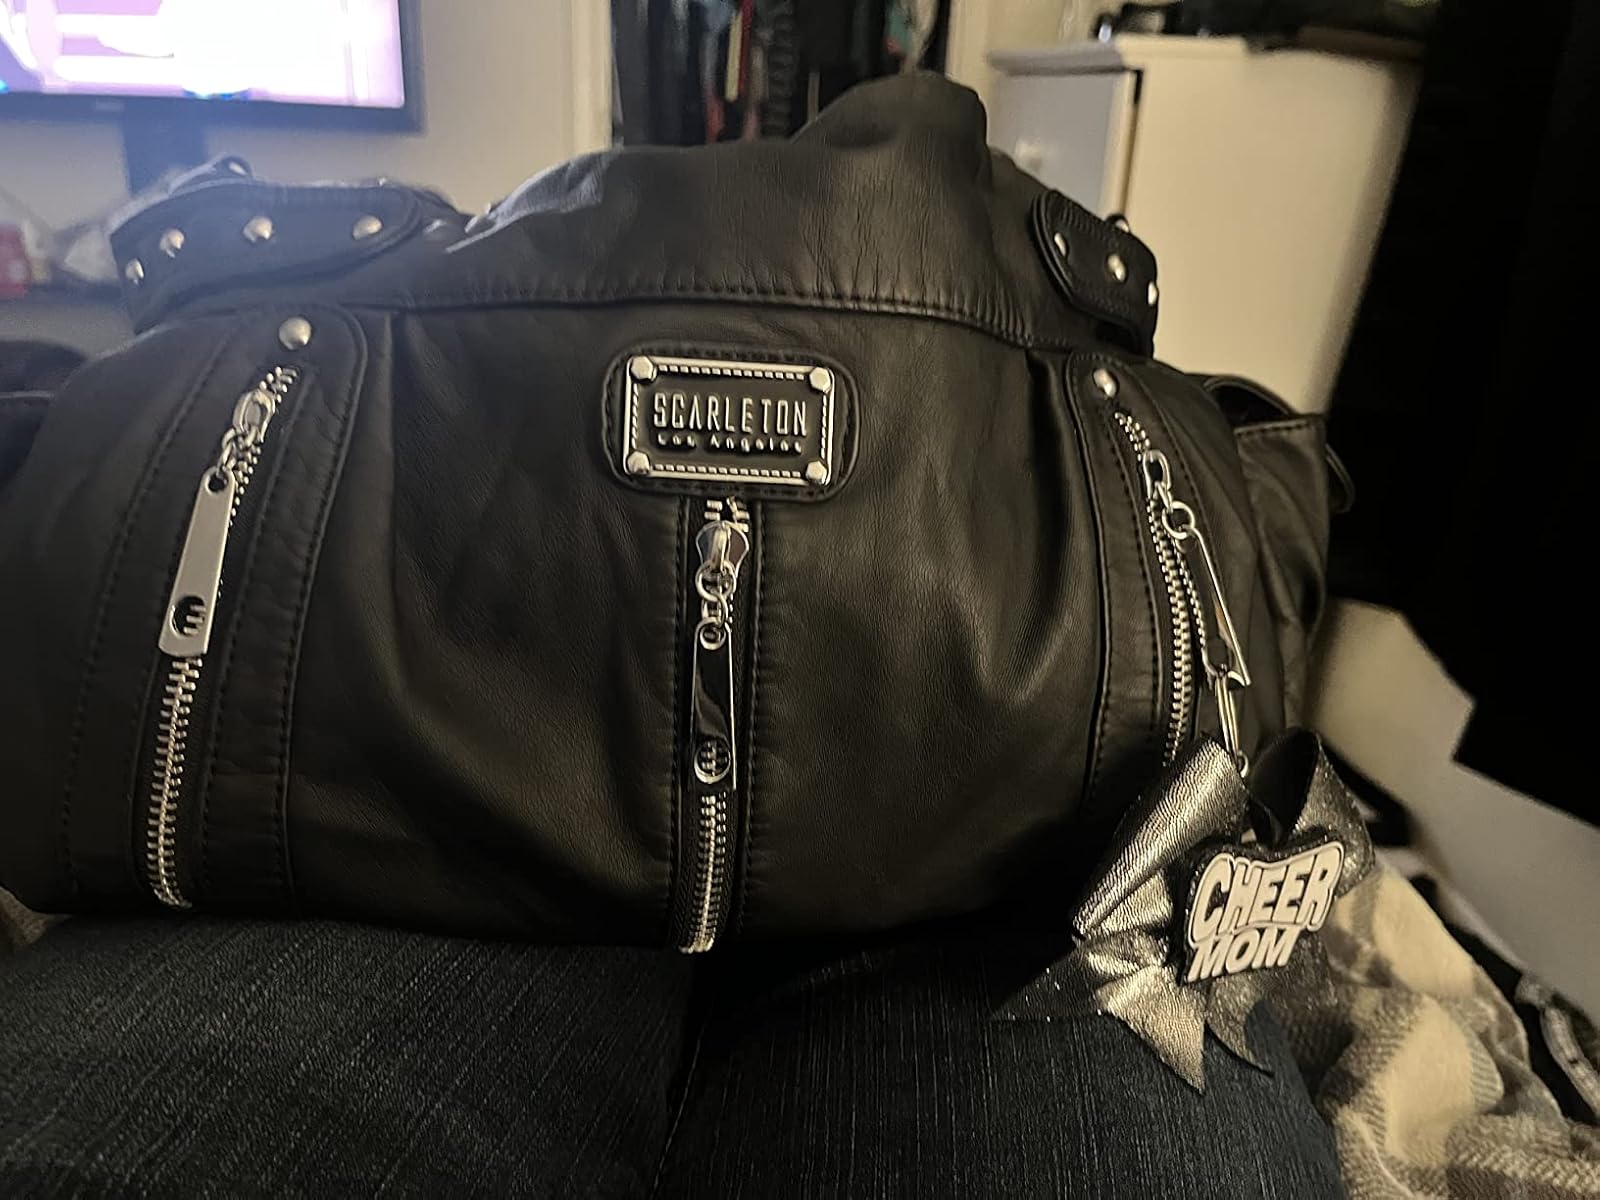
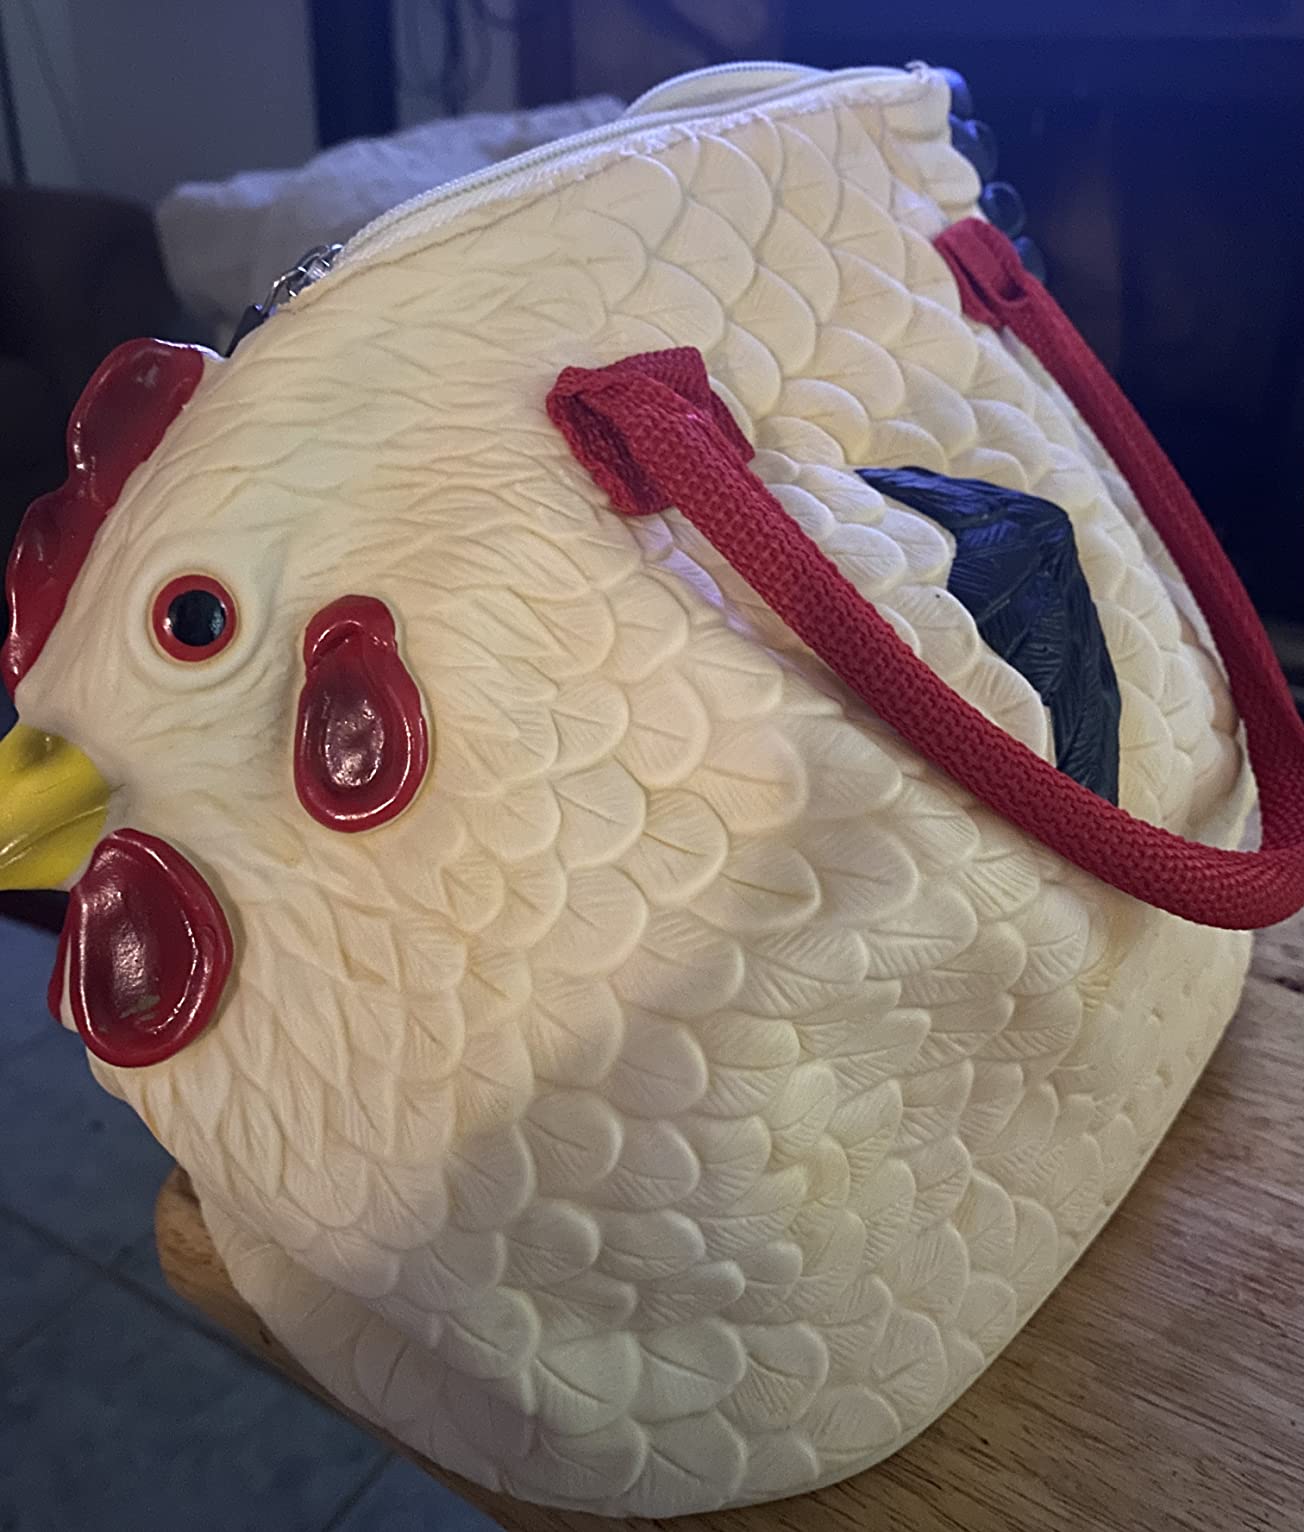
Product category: accessories_handbag
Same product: no